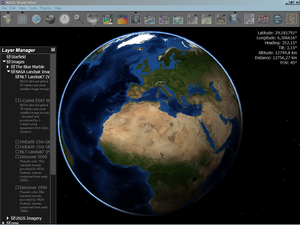
Un globe virtuel est un logiciel représentant ou modélisant en 3D la Terre ou toute autre planète. Le premier logiciel du genre à avoir attiré l’attention du grand public de façon significative est Google Earth. Ce type de logiciel permet à l’utilisateur de se déplacer librement autour du globe en changeant la position et l’angle de vue.
World Wind est un logiciel d'exploration de planètes, grâce à des photographies satellites et aériennes, développé par l'Ames Research Center de la NASA dans un but pédagogique.